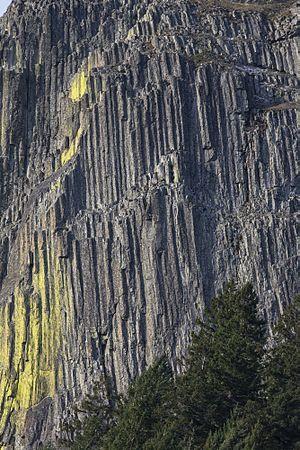
Le monument national de Cascade-Siskiyou est un monument national américain, qui s'étend sur 214 km² dans les monts Siskiyou, dans le sud-ouest de l'Oregon. Cette aire est créée par le président Bill Clinton en 2000.